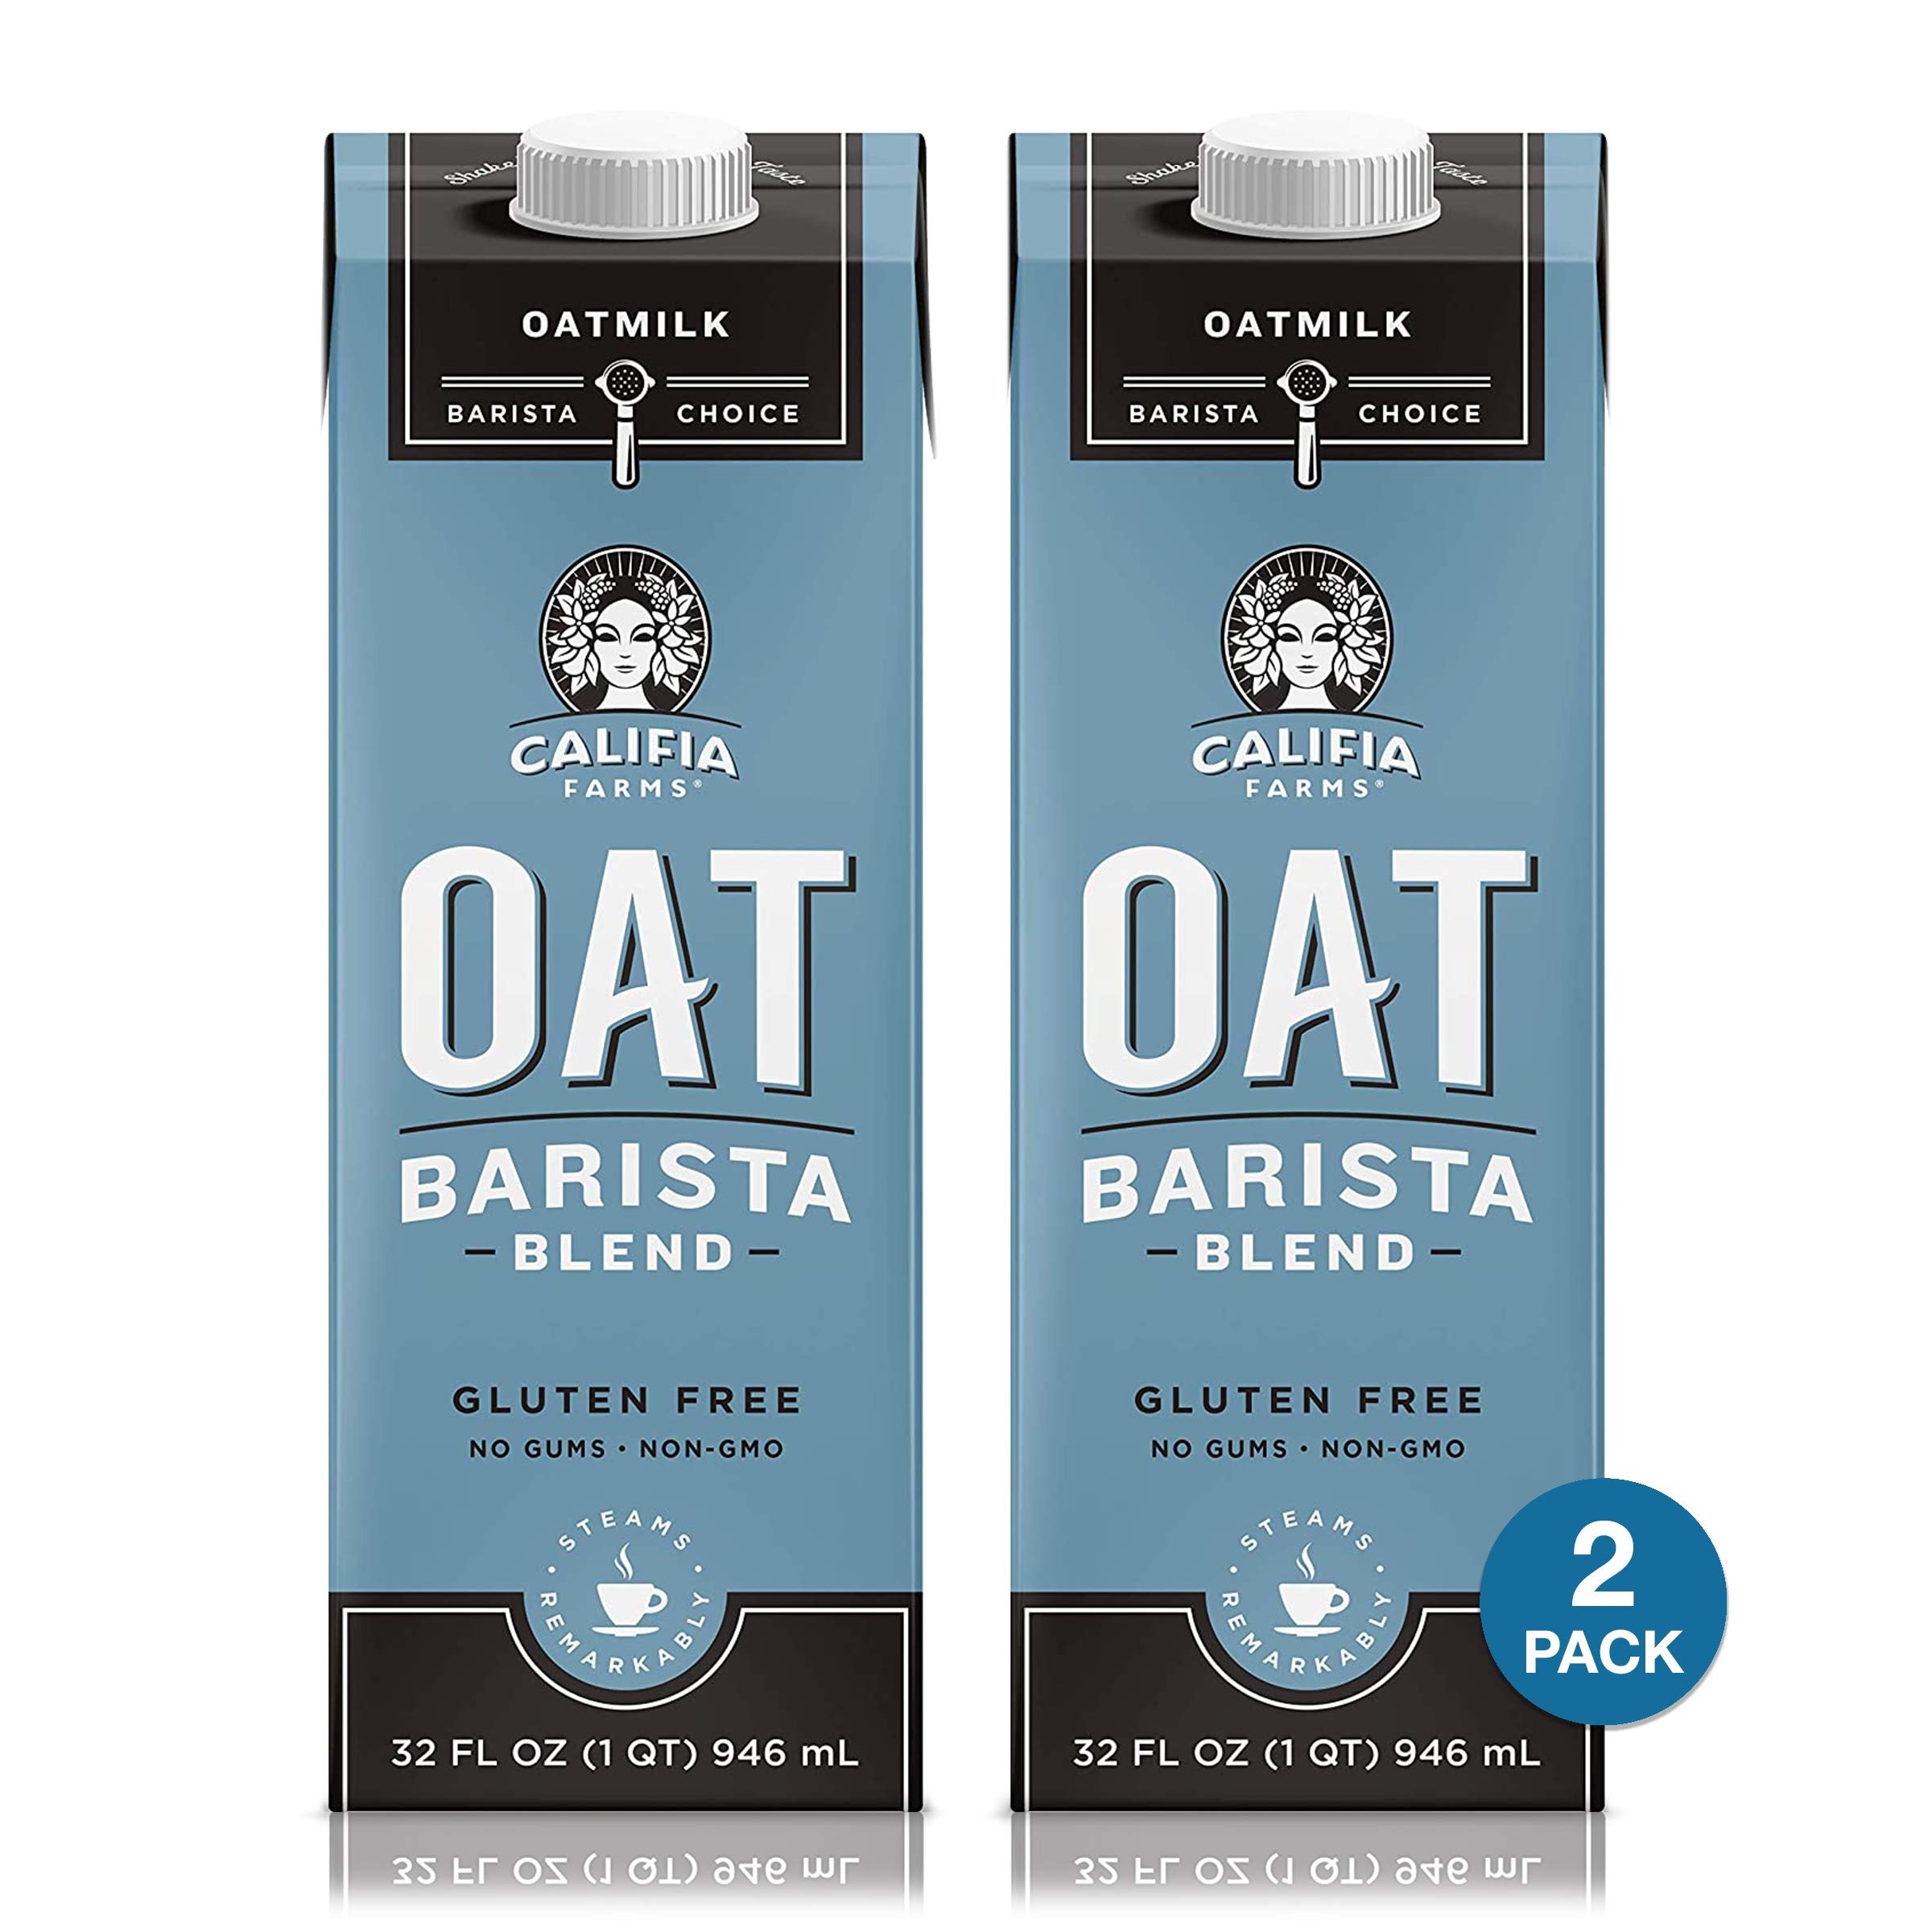
Item Name: Califia Farms Unsweetened Oat Milk Barista Blend, 32 Ounce (Pack of 2)
Product Description: Our new Oat Barista Blend steams beautifully, perfectly pairs with coffee, and tastes dang-good by itself. Unsweetened and made with whole rolled, gluten free oats grown in North America, our oat milk and has no gums or stabilizers.
Value: 64.0
Unit: Fl Oz

Price: 4.99